Triangle

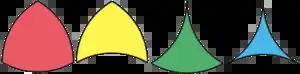
Circular triangles with a mixture of convex and concave edges

A circular triangle is a triangle with circular arc edges. The edges of a circular triangle may be either convex (bending outward) or concave (bending inward). The intersection of three disks forms a circular triangle whose sides are all convex. An example of a circular triangle with three convex edges is a Reuleaux triangle, which can be made by intersecting three circles of equal size. The construction may be performed with a compass alone without needing a straightedge, by the Mohr–Mascheroni theorem. Alternatively, it can be constructed by rounding the sides of an equilateral triangle.